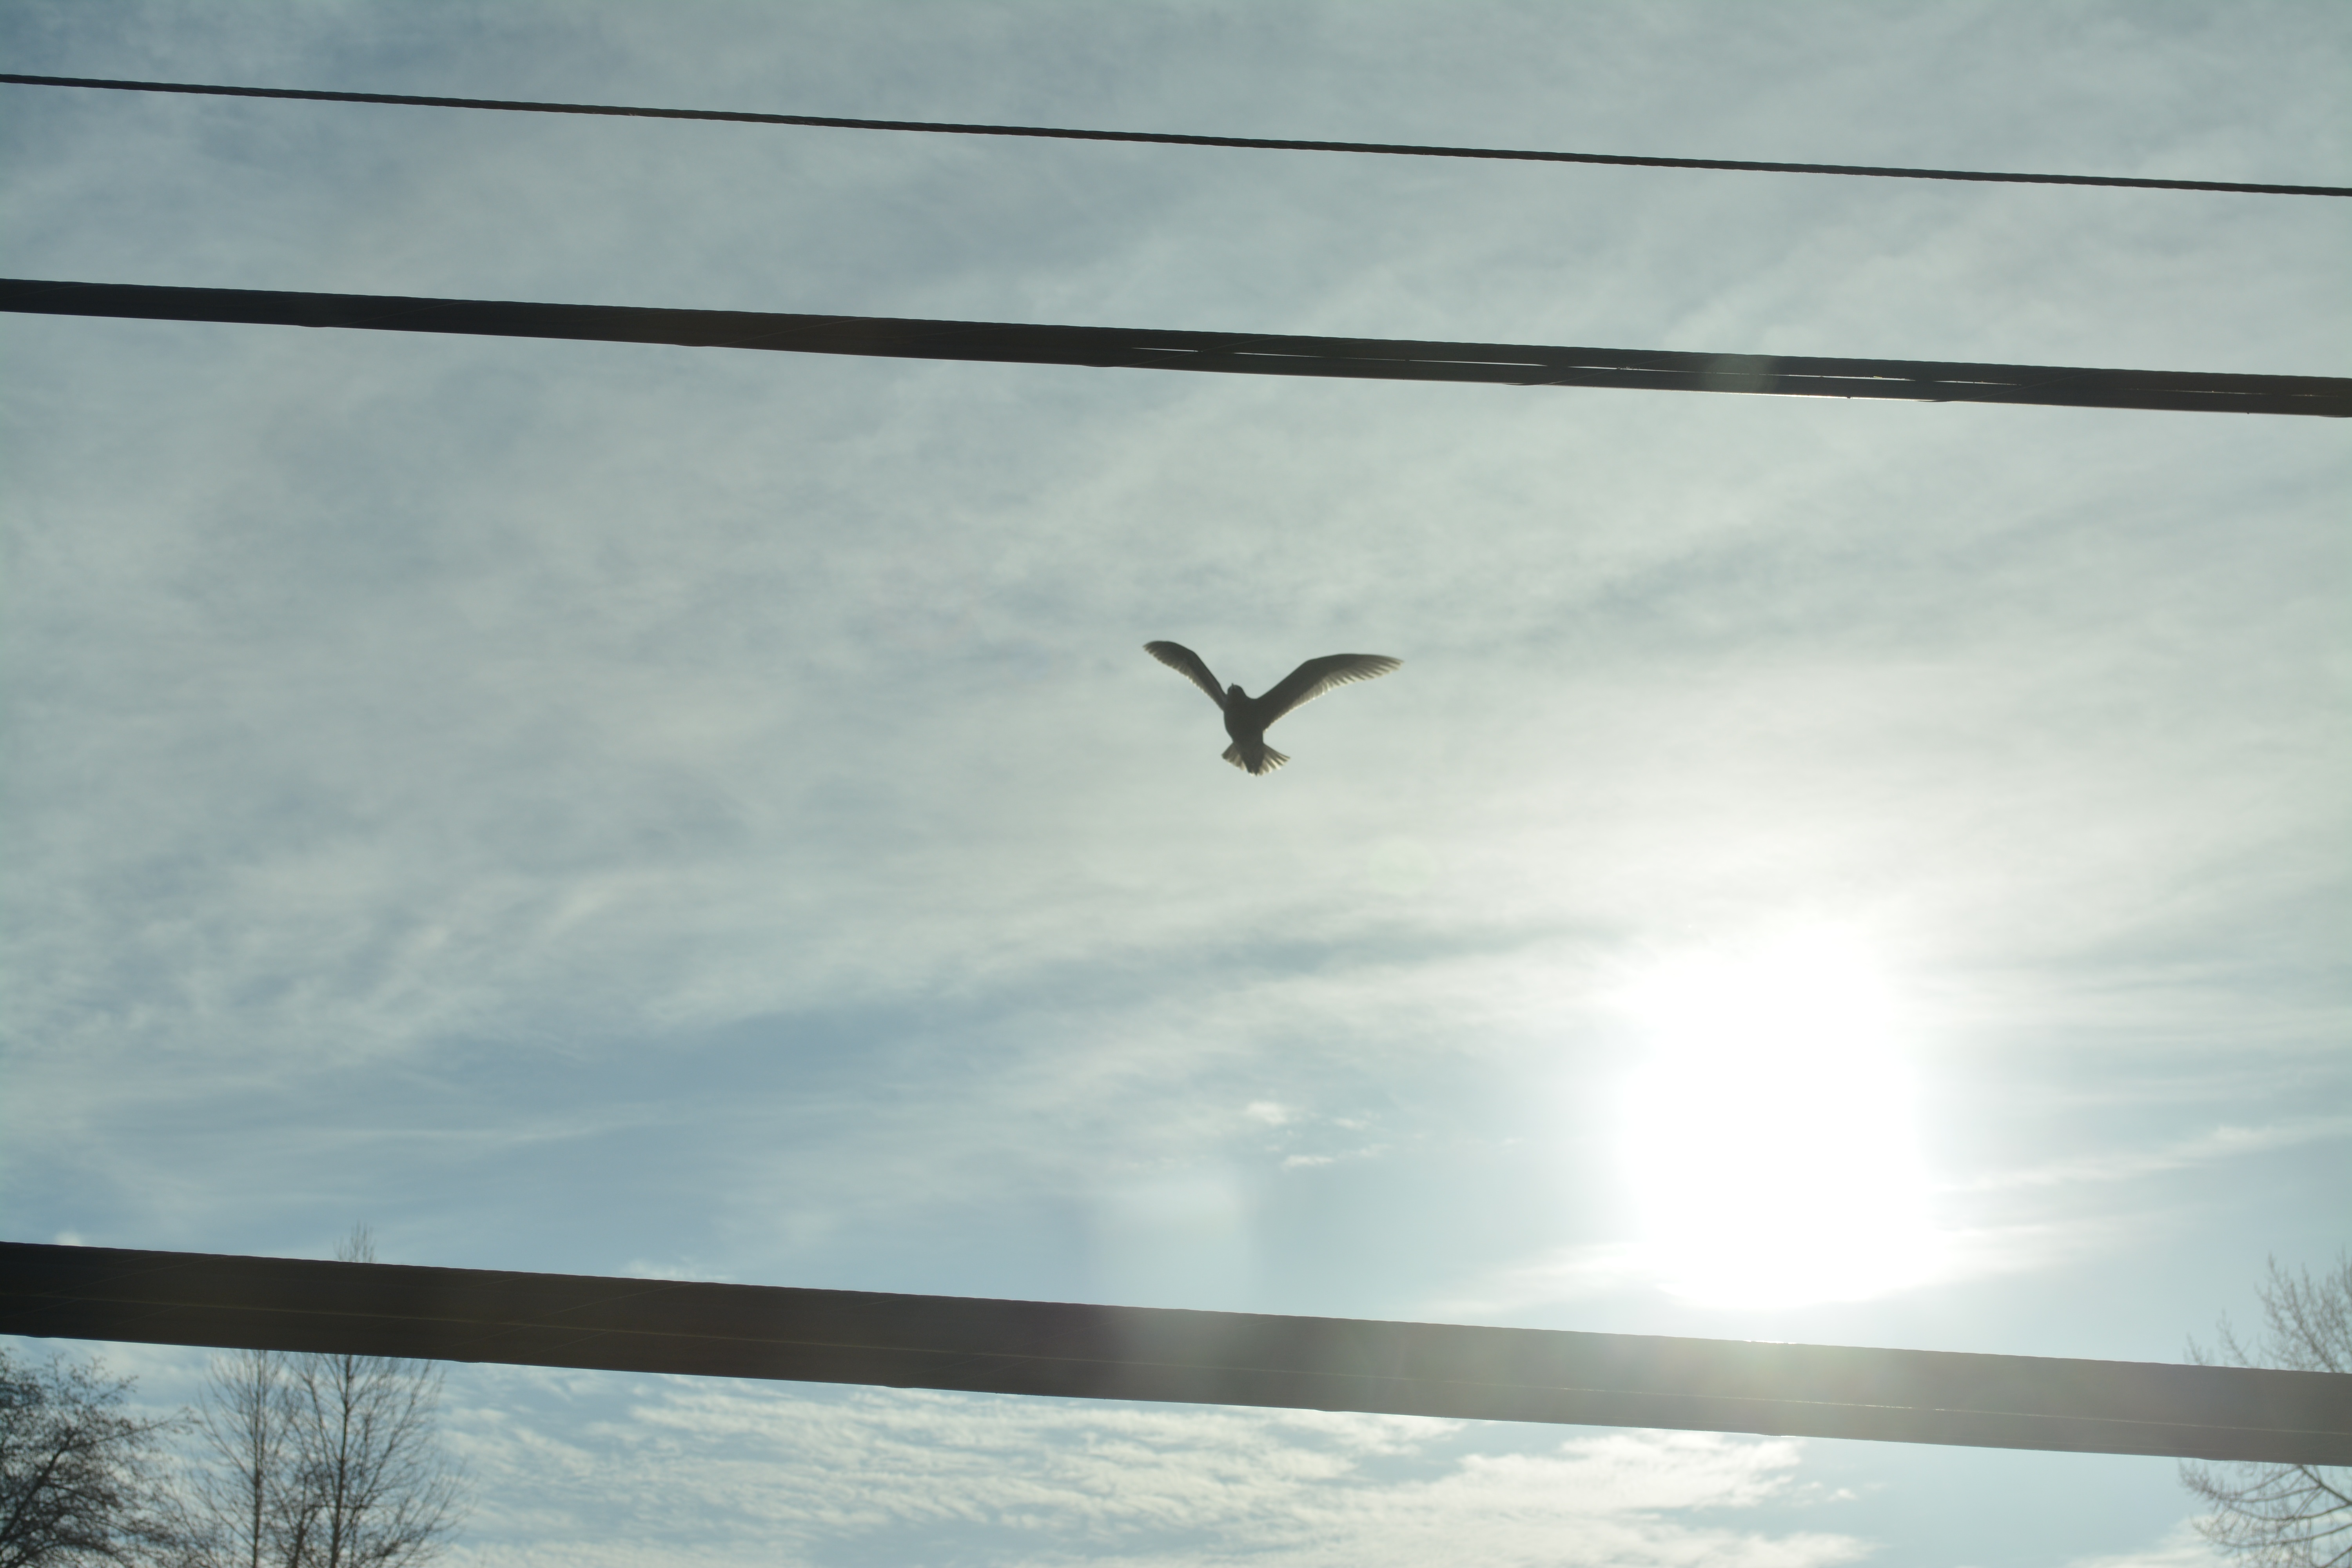
snow, bird, wing, sky, wind, seabird, reflection, gull, flight, weather, perching bird